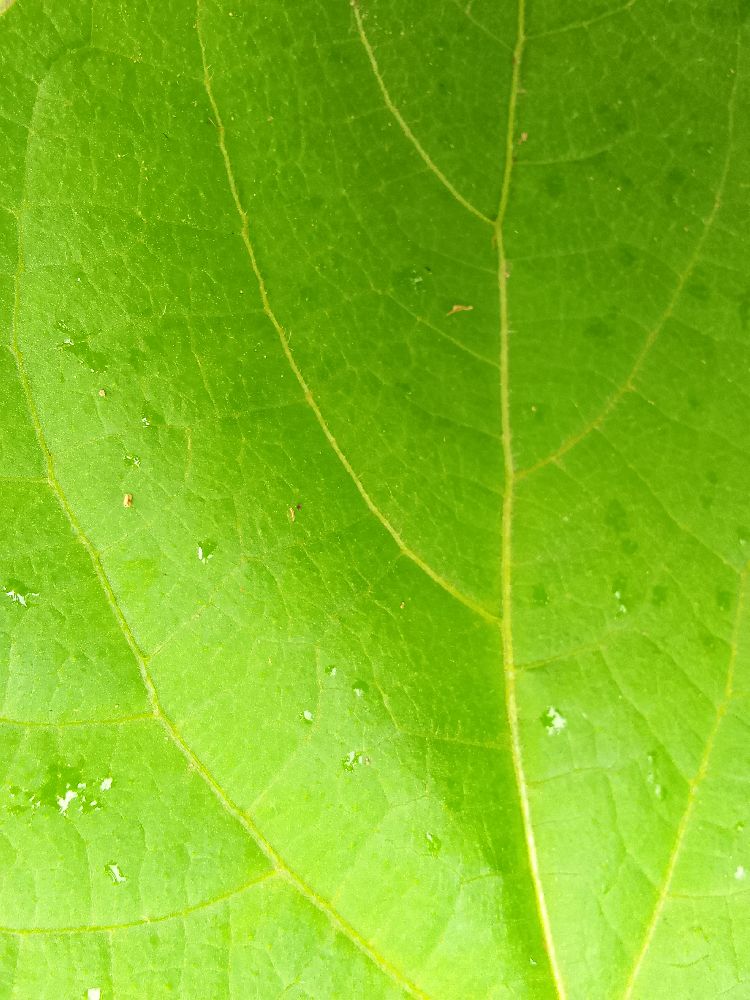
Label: healthy